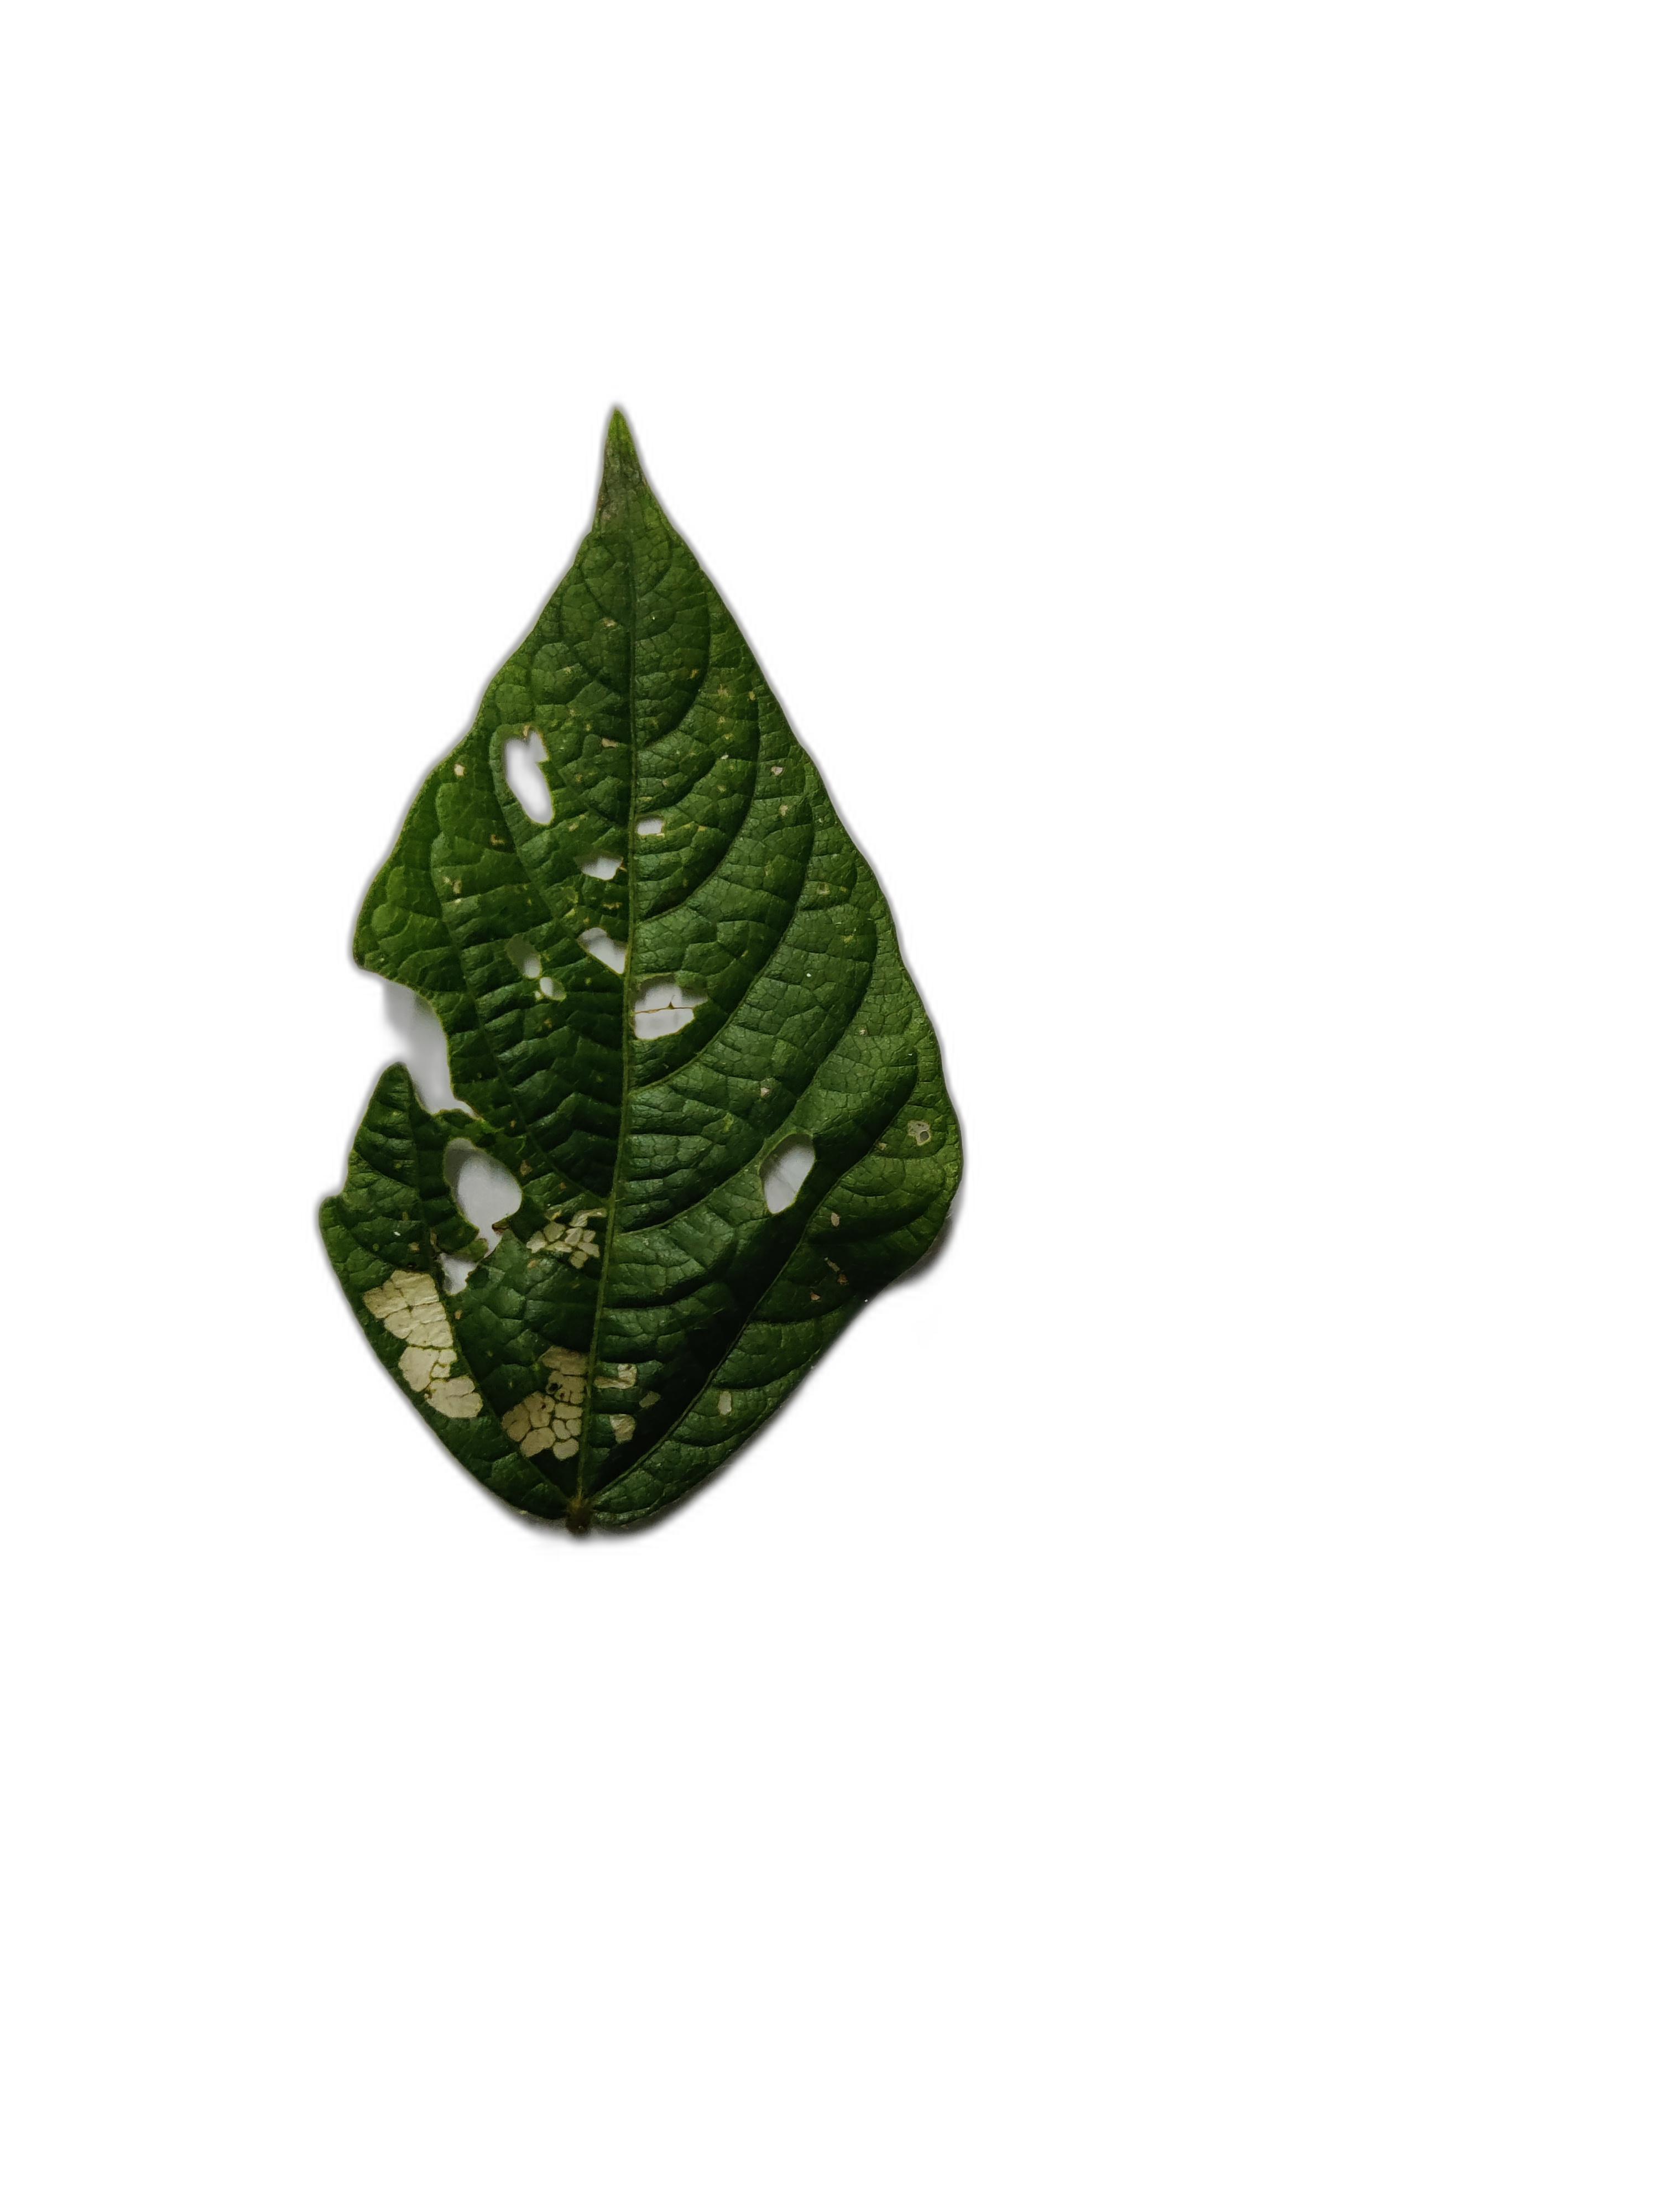
Label: Cercospora leaf spot